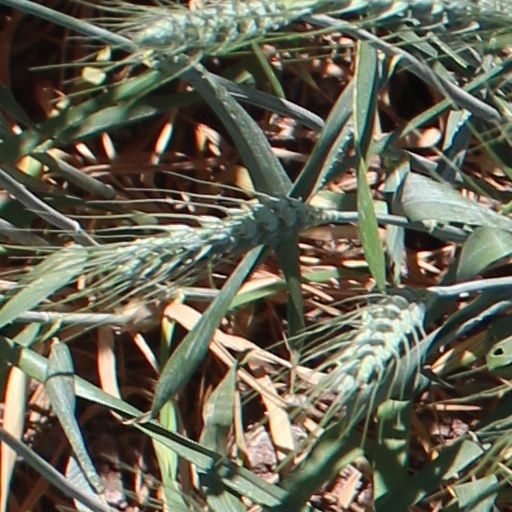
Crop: wheat